Answer in natural language. How many Toilets are visible in the scene? Choose between the following options: 1, 2, 0, 3 or 4
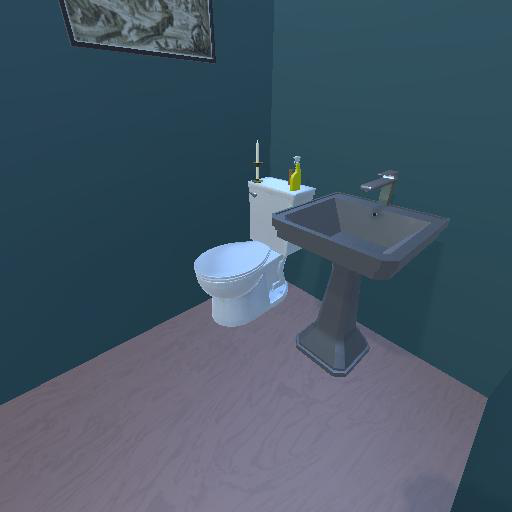
<answer>1</answer>